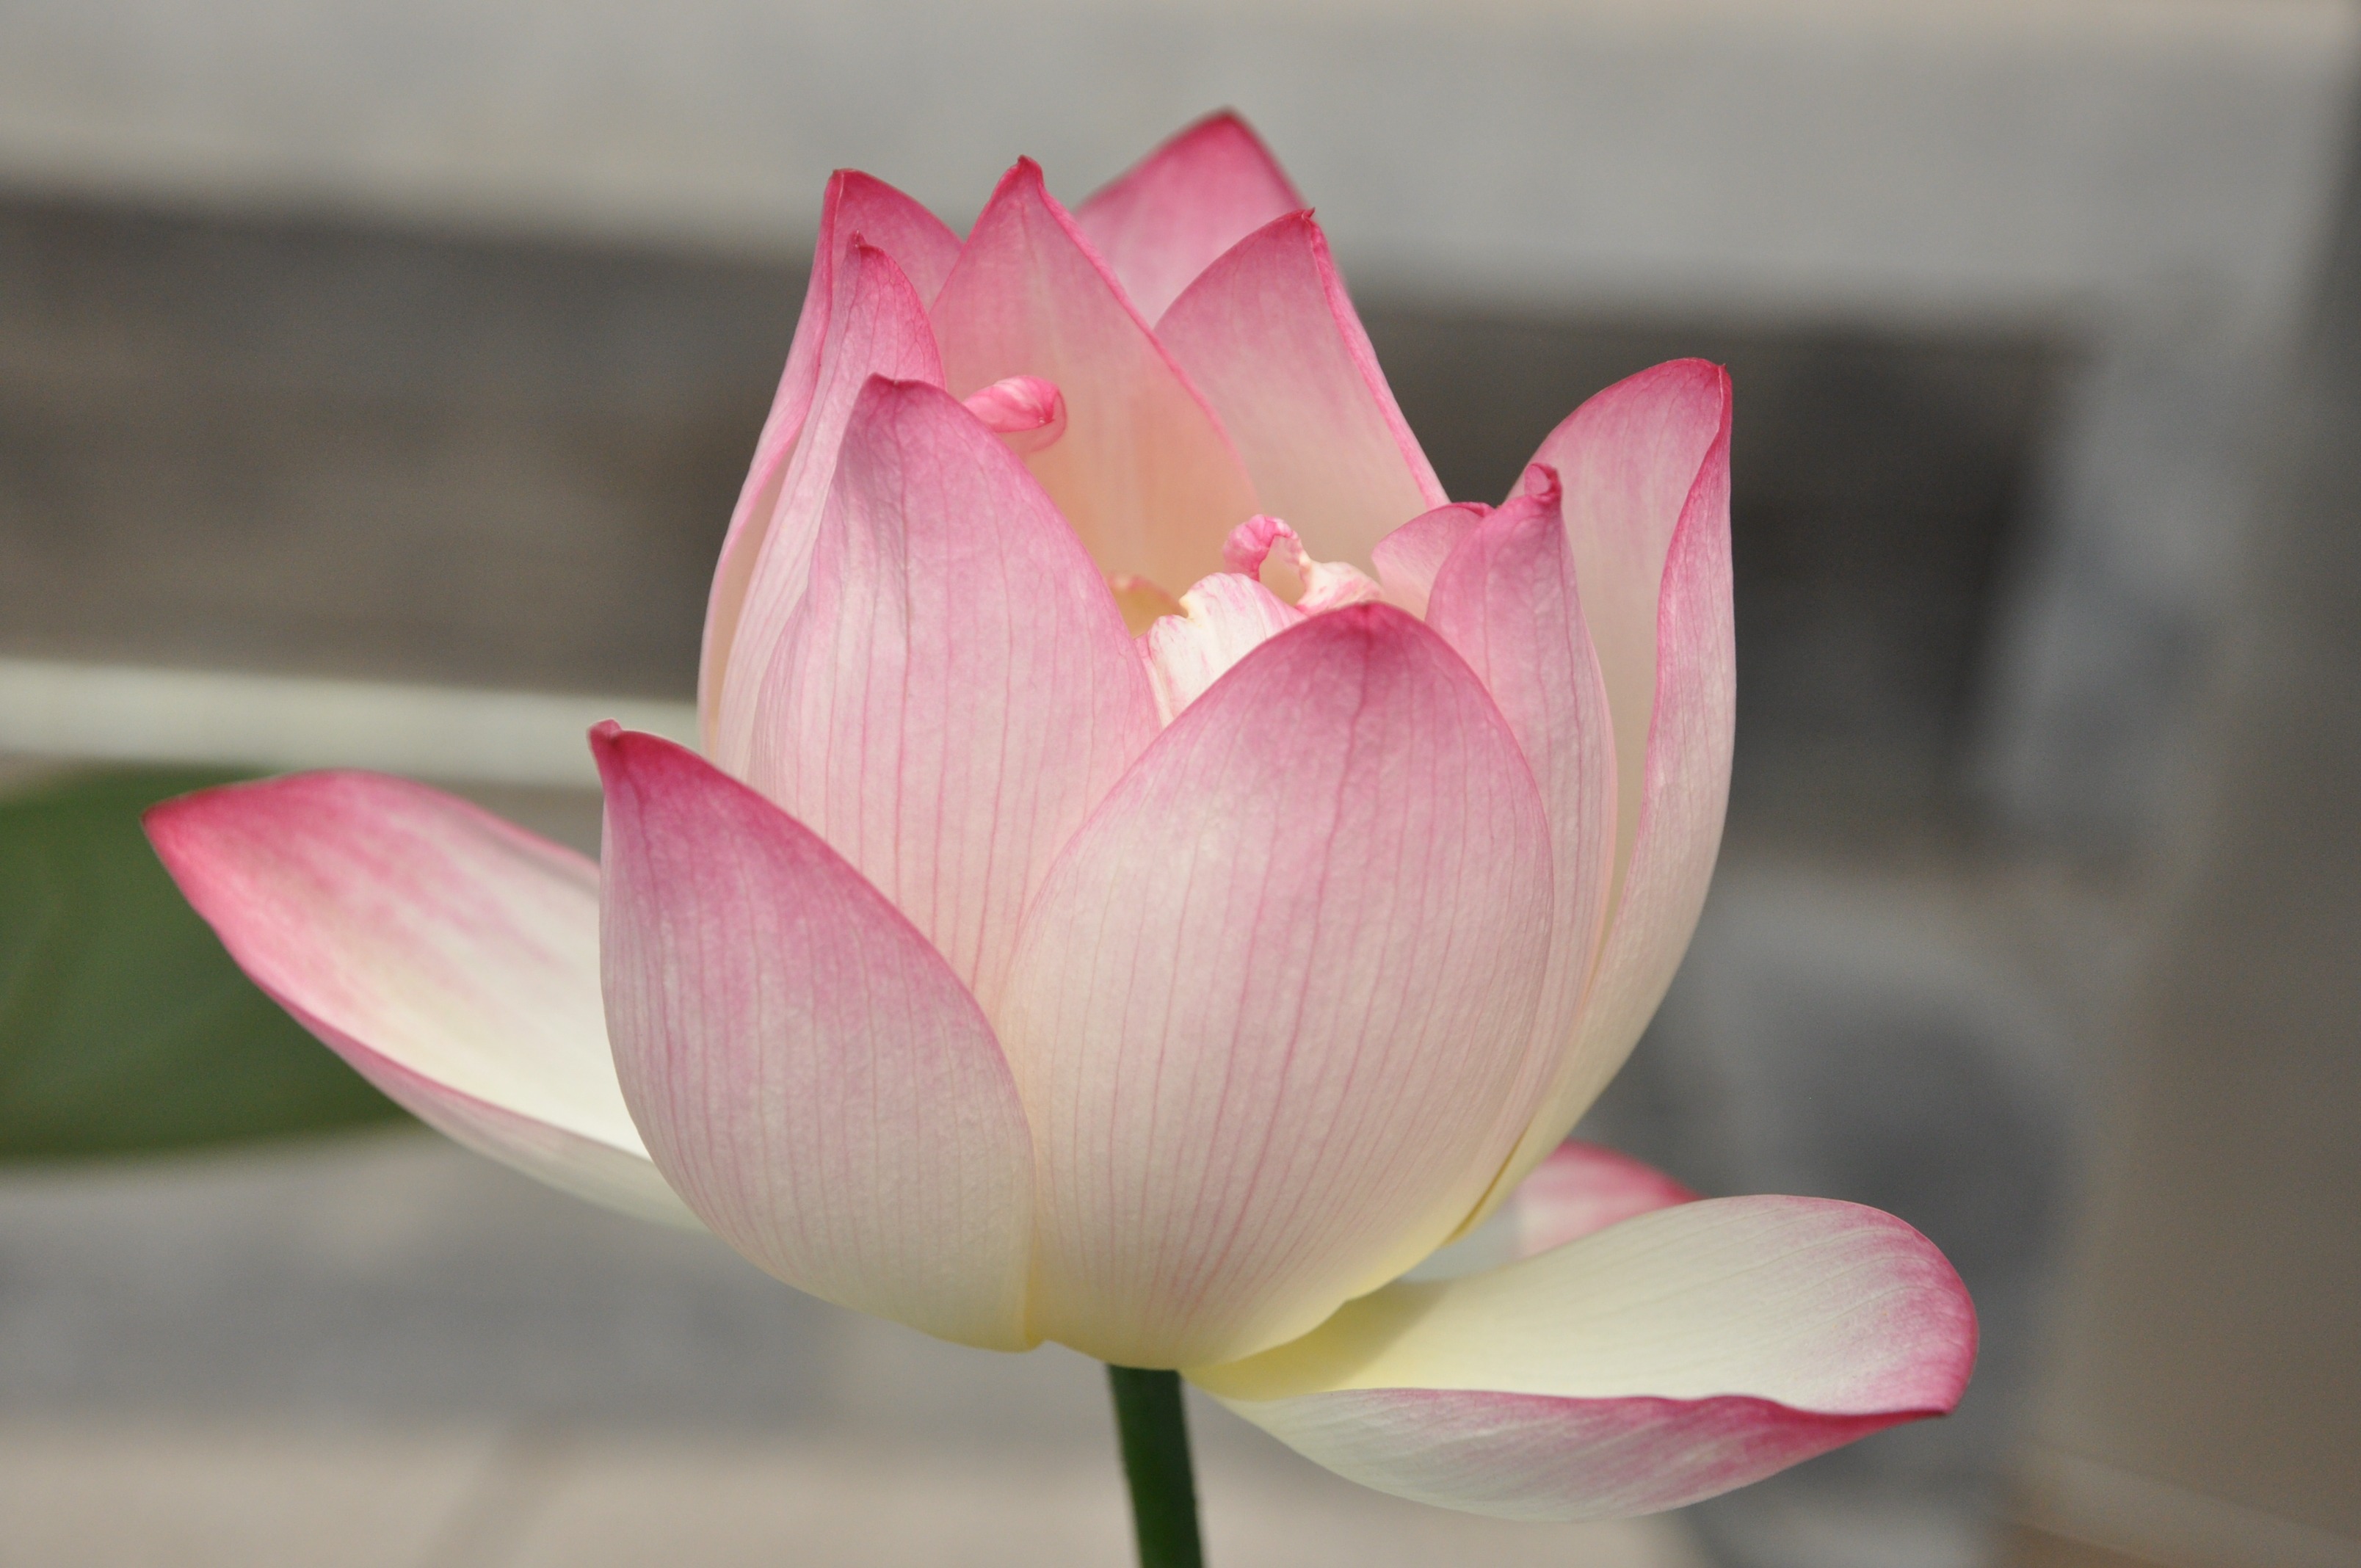
plant, flower, petal, pink, sacred lotus, aquatic plant, flora, flowers, close up, lotus, pink lotus, macro photography, flowering plant, plant stem, land plant, lotus family, proteales